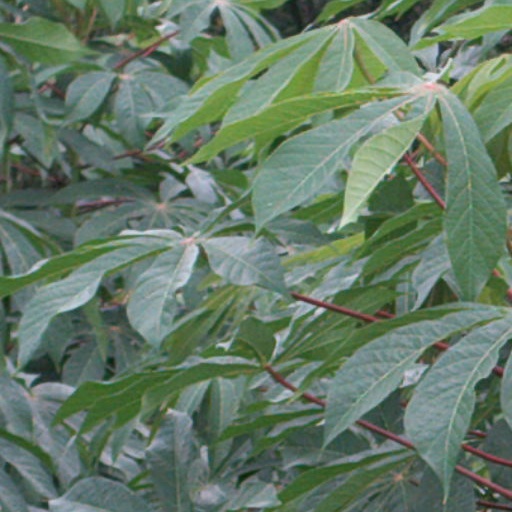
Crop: cassava